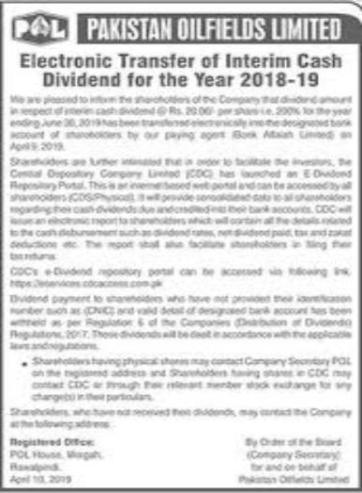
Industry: Transportation